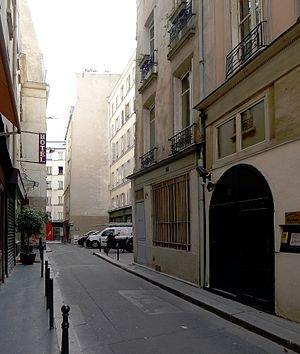
Rue du Pélican - Paris Ier
La rue du Pélican est une rue, ancienne, située dans le 1ᵉʳ arrondissement de Paris.